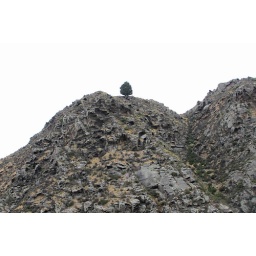
One pine tree in a barren mountain top